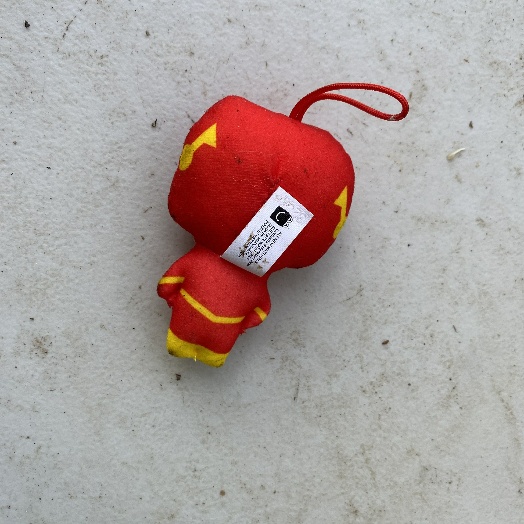
Label: Miscellaneous Trash